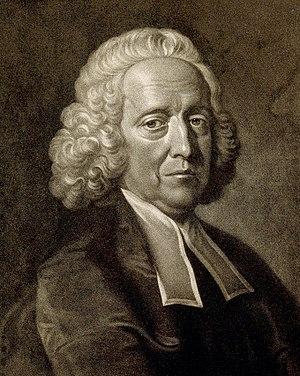
Stephen Hales est un physiologiste, chimiste et inventeur britannique.